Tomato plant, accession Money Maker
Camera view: vertical (180 deg); turntable rotation: 180 degrees
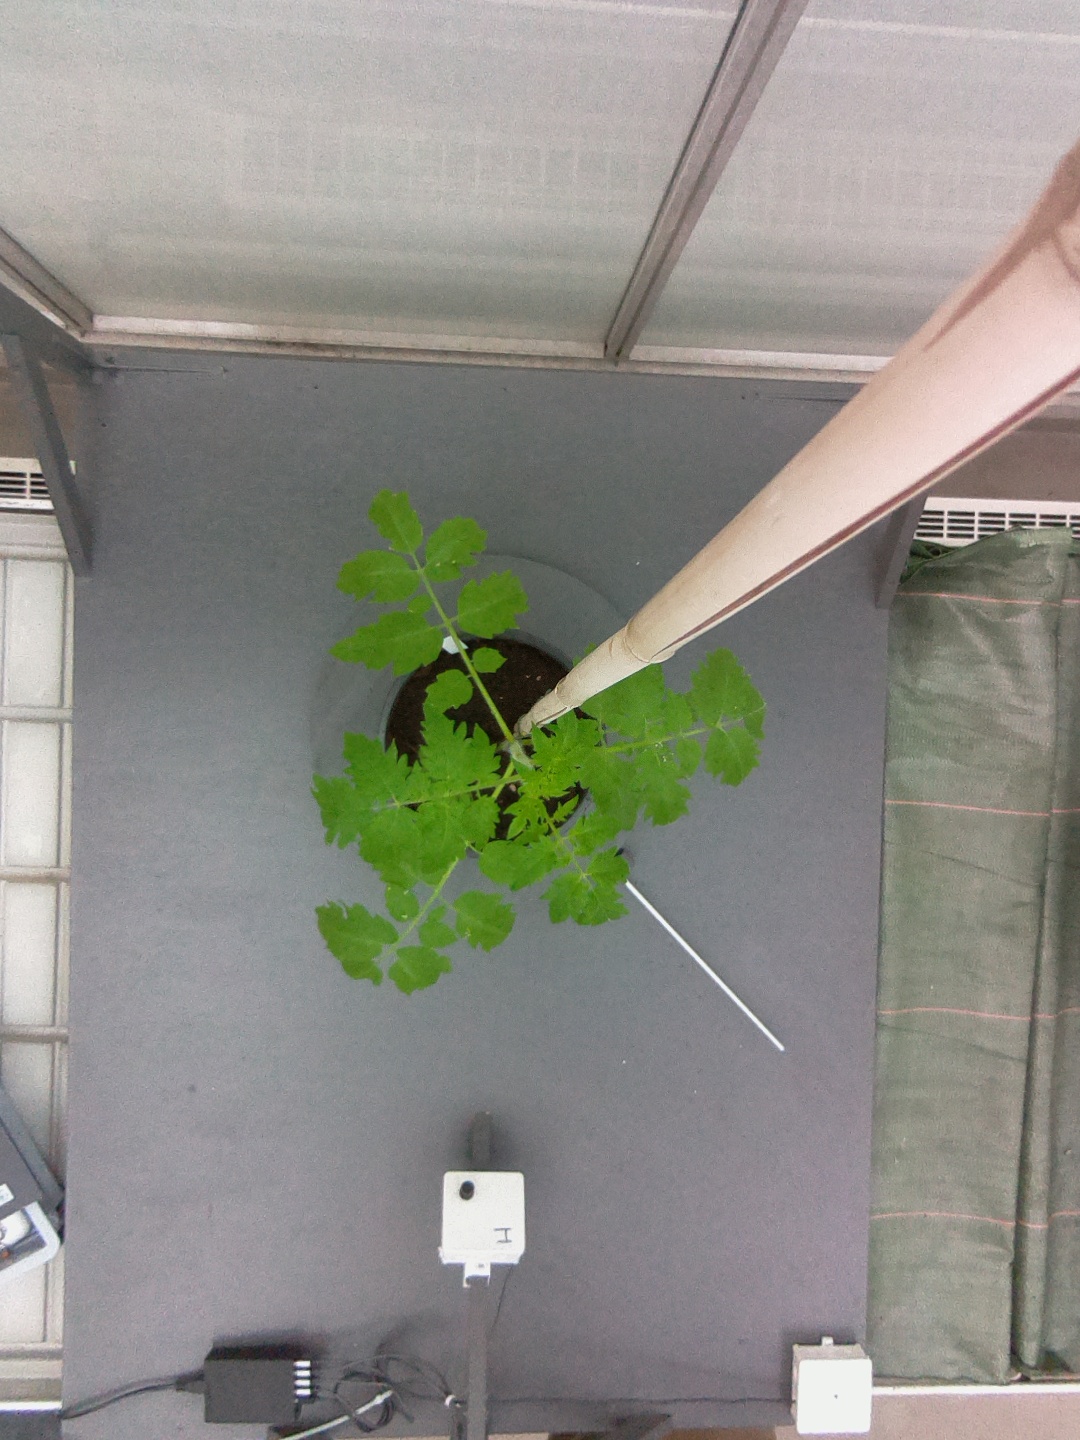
BBCH growth stage 13: 6 of true leaves visible